Kylie Rae Harris

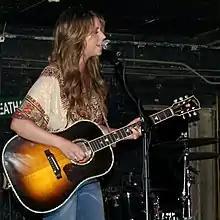
Harris performing in 2012

Kylie Rae Harris (May 15, 1989 September 4, 2019) was an American singer-songwriter. She was born in Wylie, Texas.